Friedhelm Funkel

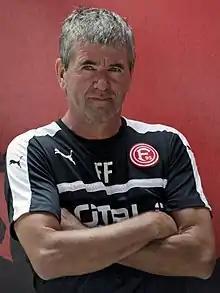
Funkel with Fortuna Düsseldorf in 2016

Friedhelm Funkel (born 10 December 1953) is a German football manager and former player. He was most recently the head coach Bundesliga club of 1. FC Köln.